Cragaleus

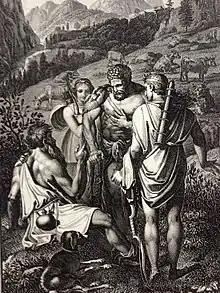
Cragaleus

In Greek mythology, Cragaleus (Ancient Greek: "Κραγαλεύς") was a son of Dryops who dwelt in the land Dryopis next to a spring which was believed to have appeared at a place where Heracles hit the earth with his club (near Thermopylae).